Under the Anheuser Bush

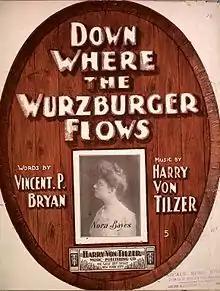
"Where the Wurzburger Flows" was a beer garden hit for Von Tilzer in 1902

The tune was adapted for the political parody song "Down At The Old Watergate" during the Watergate scandal.